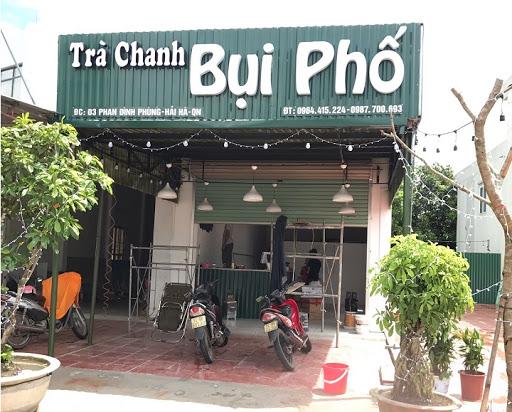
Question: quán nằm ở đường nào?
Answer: ở đường phan đình phùng